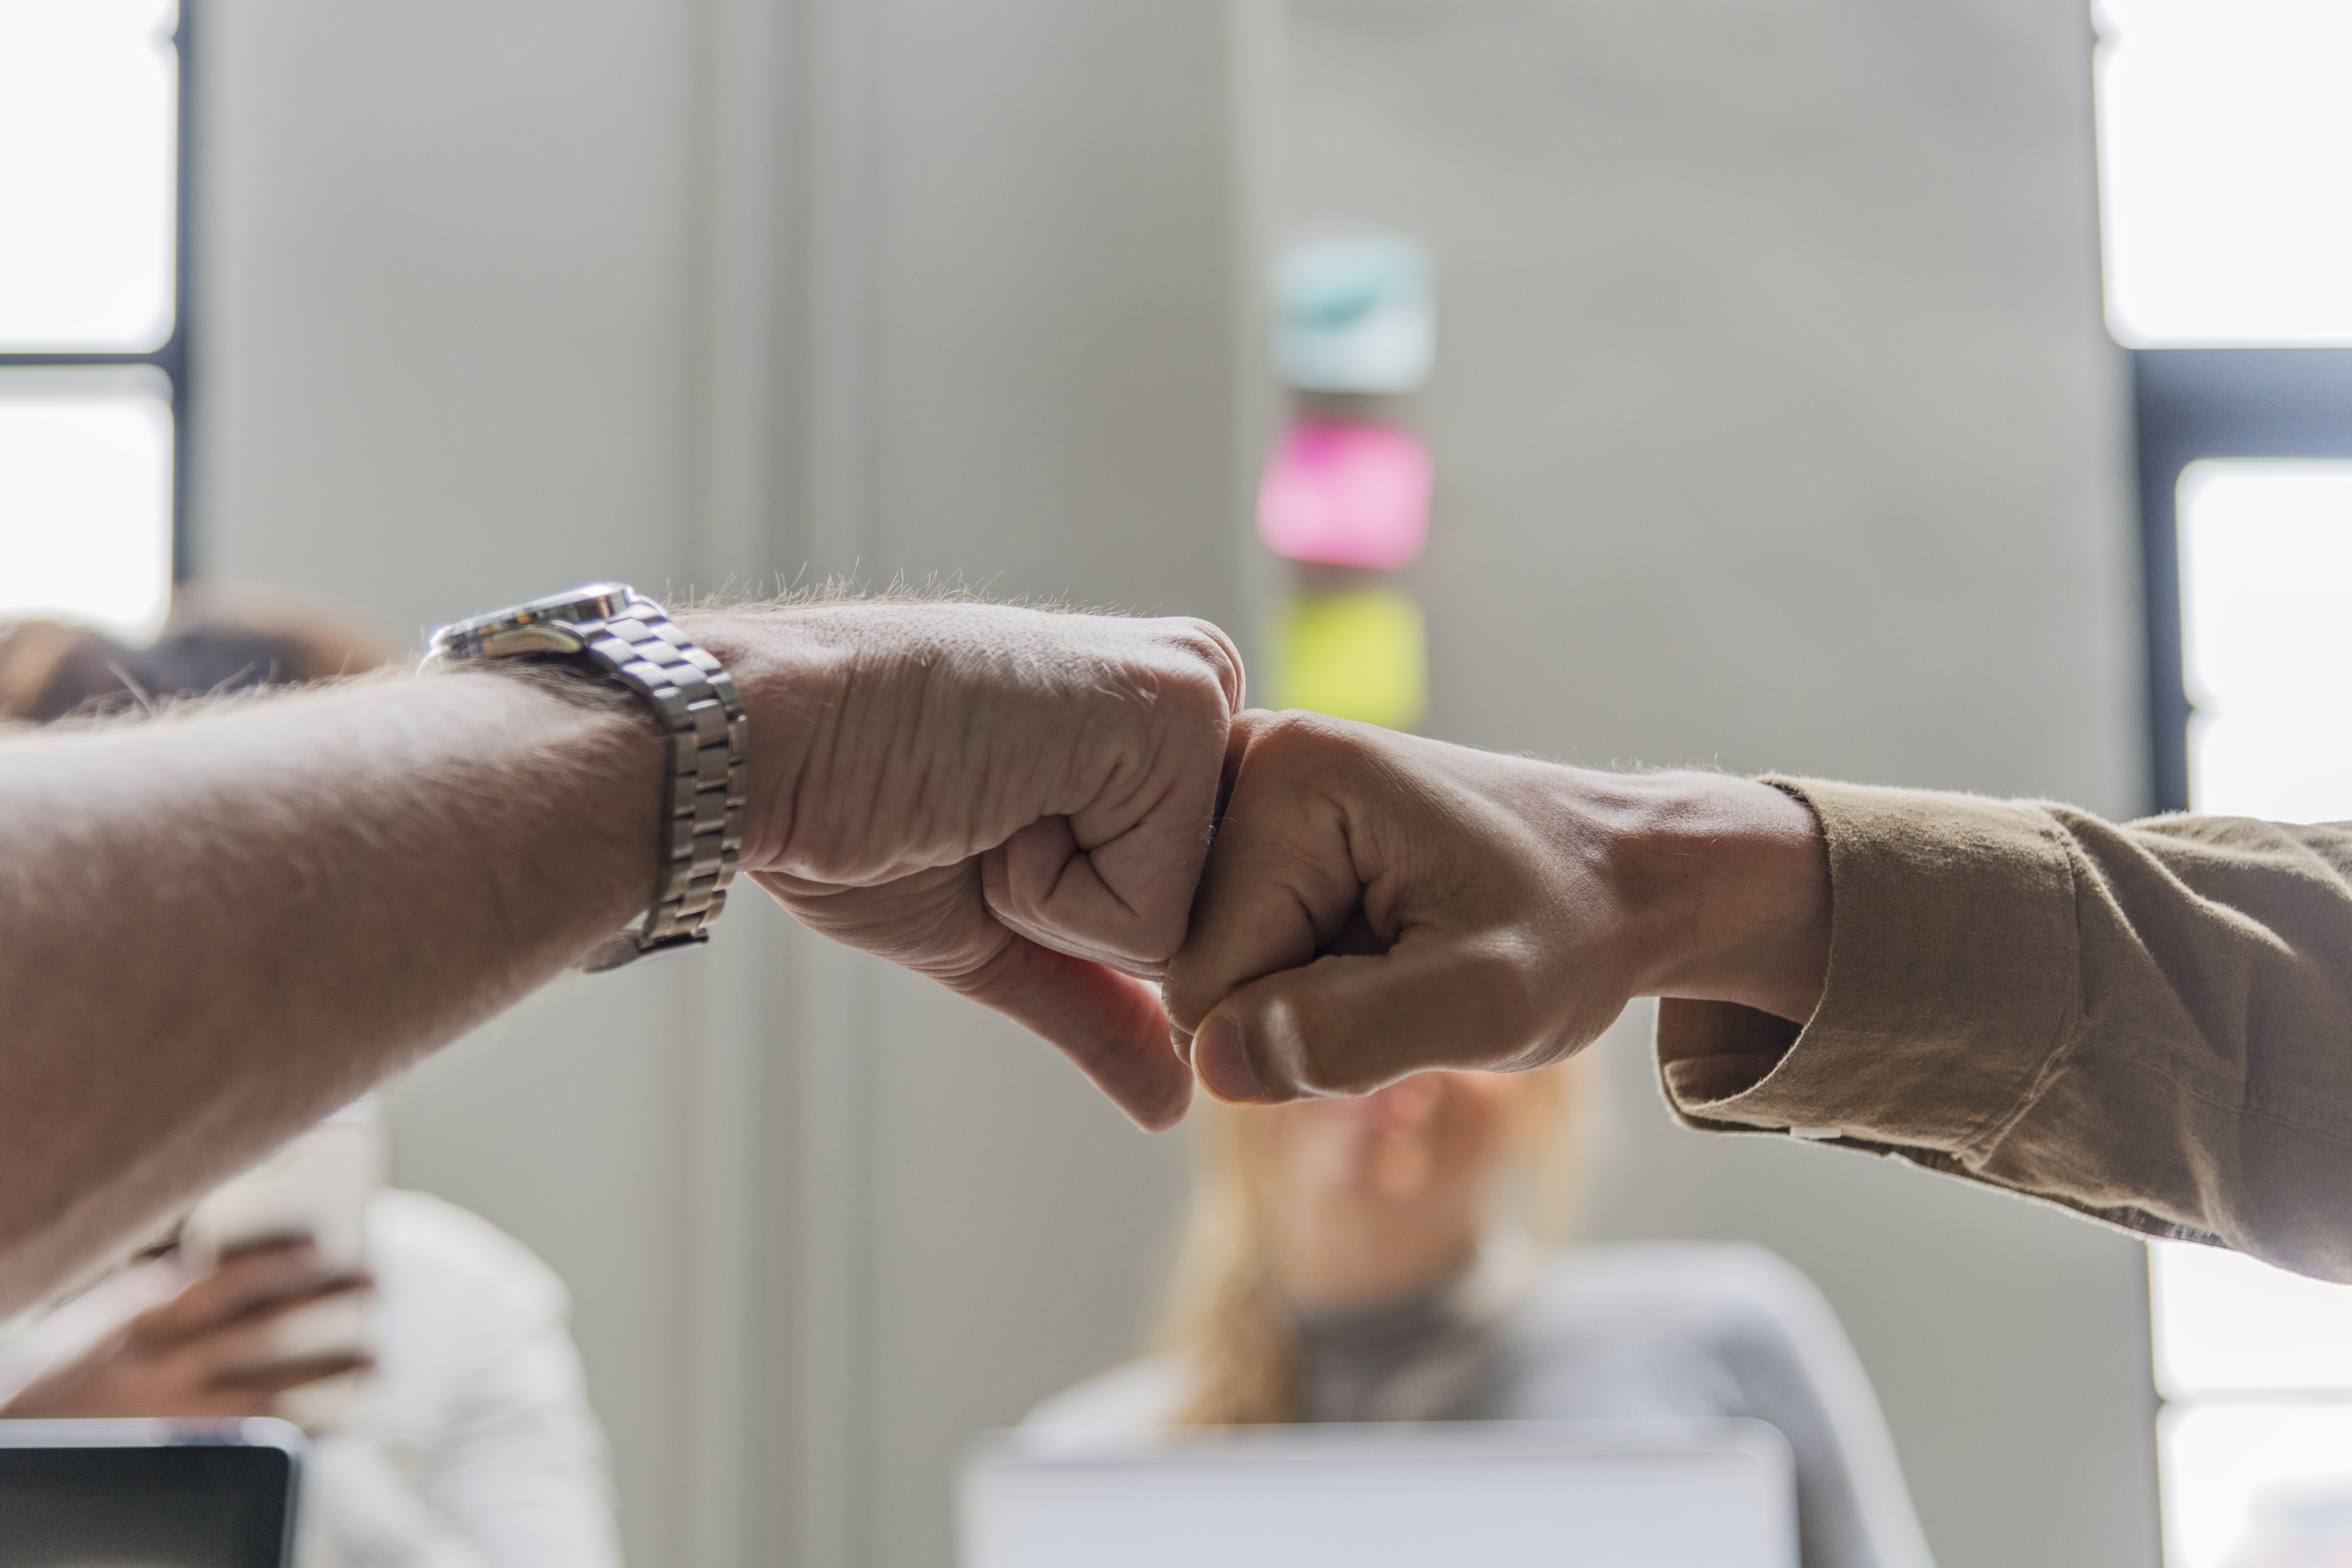
achievement, agreement, arms, bump, business, caucasian, closeup, colleagues, communication, cooperation, deal, european, expression, fist, fist bump, friends, friendship, gesture, giving, greeting, group, hands, help, man, meeting, men, partners, partnership, people, power, power five, startup, success, support, team, team building, teamwork, together, togetherness, unity, watch, westerner, woman, work, workplace, workspace, wristwatch, hand, finger, wrist, thumb